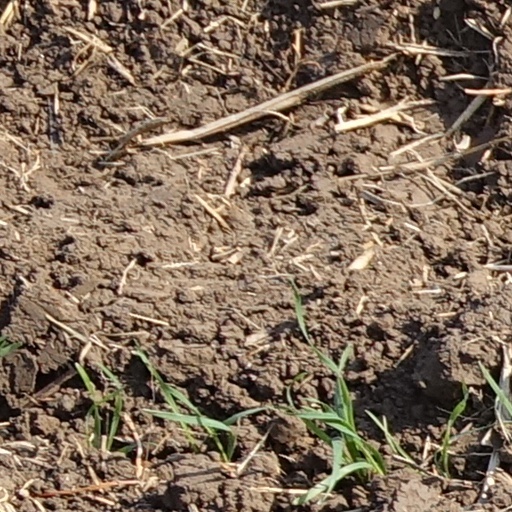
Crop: wheat